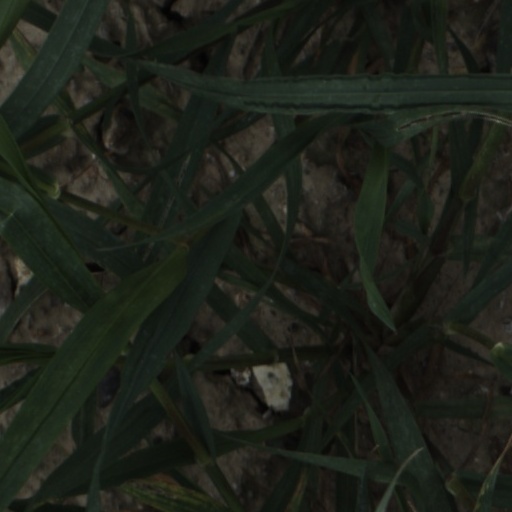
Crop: wheat